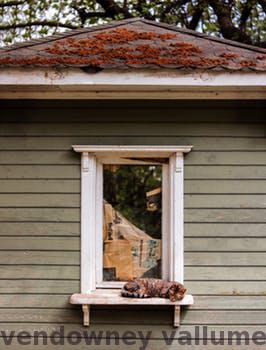
Label: Watermark